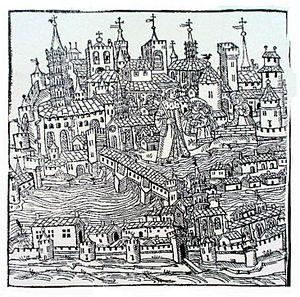
Cette gravure sur bois illustre l’ouvrage Gesta Tholosanorum écrit en 1515 par Nicolas Bertrand. Il s’agit d’une vue cavalière de la ville de Toulouse. Au centre, trois personnages sont représentés. Deux d’entre eux bâtissent un mur tandis que le troisième, couronné, revêtu d’un manteau à parement et collet d’hermine, avec un sceptre dans la main droite, montre du doigt la construction. Il s’agit probablement du roi Tholus, fondateur mythique de la ville, accompagné de deux artisans-maçons. Cette gravure ne représente pas la ville de manière fidèle. L’image de petite taille laisse peu d’espace pour la dessiner en totalité, c’est pourquoi l’auteur s’est attaché à représenter ses monuments les plus caractéristiques. Certains sont reconnaissables comme le Château Narbonnais avec ses tours et ses moulins, la cathédrale Saint-Etienne, l’église Saint-Sernin et celle de la Dalbade, mais aussi les moulins du Bazacle qui enjambent partiellement le fleuve. La Garonne est franchie par un pont couvert, celui de la Daurade. Cet unique pont relie le faubourg Saint-Cyprien à la ville. Dans ce faubourg, l’église Saint-Nicolas domine les bâtiments conventuels des Feuillants et Feuillantines, ainsi que l’hospice Saint-Jacques qui se trouve à gauche de l’église. Enfin cette gravure offre une vision des remparts qui ferment la ville à cette époque..